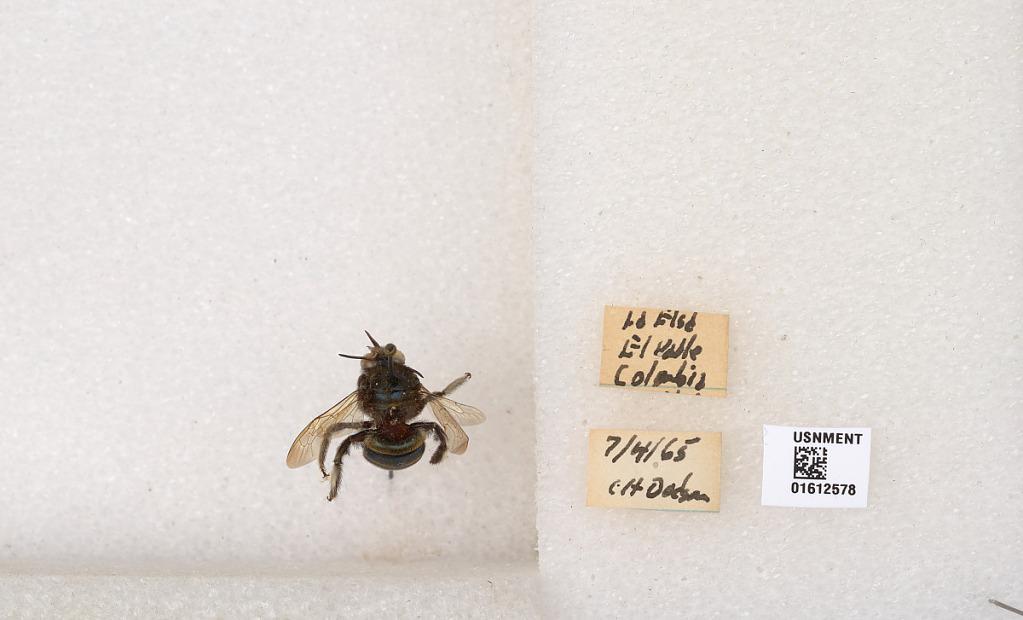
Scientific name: Xylocopa (Schonnherria) varians varians Smith
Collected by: C. Dodson
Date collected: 1965-4-7
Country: Colombia
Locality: La Fise, El Valle